E Bappa

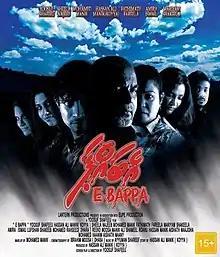
Official film poster

E Bappa is a 2011 Maldivian family drama directed by Yoosuf Shafeeu. Produced by Koyya Hassan Manik under Lantern Production, the film stars Yoosuf Shafeeu, Sheela Najeeb, Amira Ismail, Fathimath Fareela, Koyya Hassan Manik and Mohamed Manik in pivotal roles. The film was released on 31 May 2011. Upon release, the film received mixed to negative reviews from critics and was considered a box office failure.